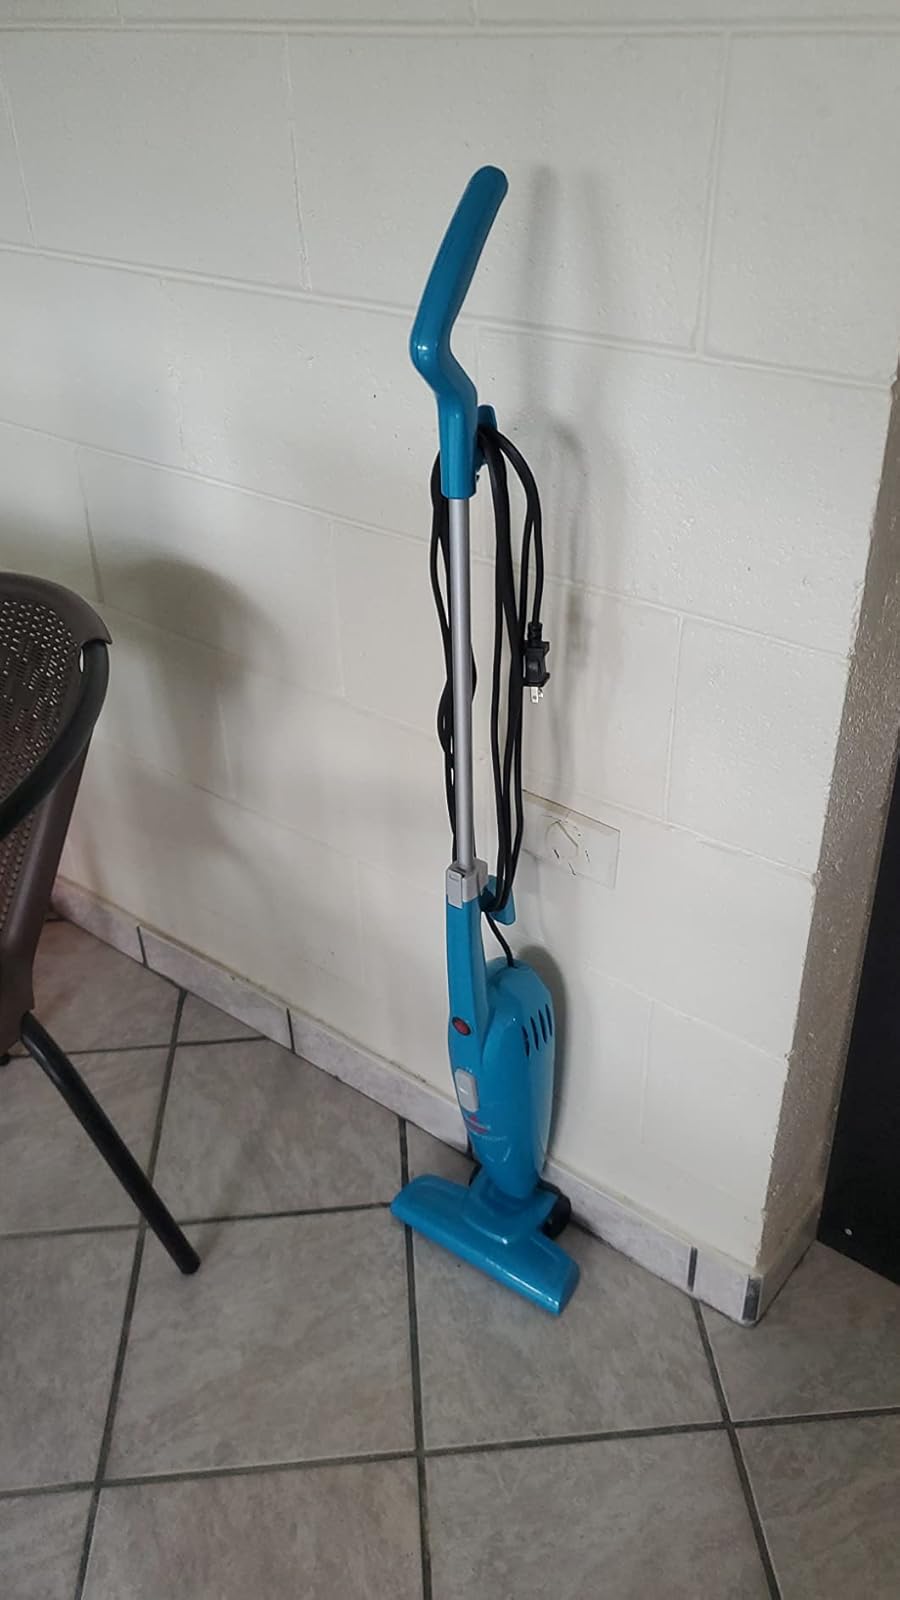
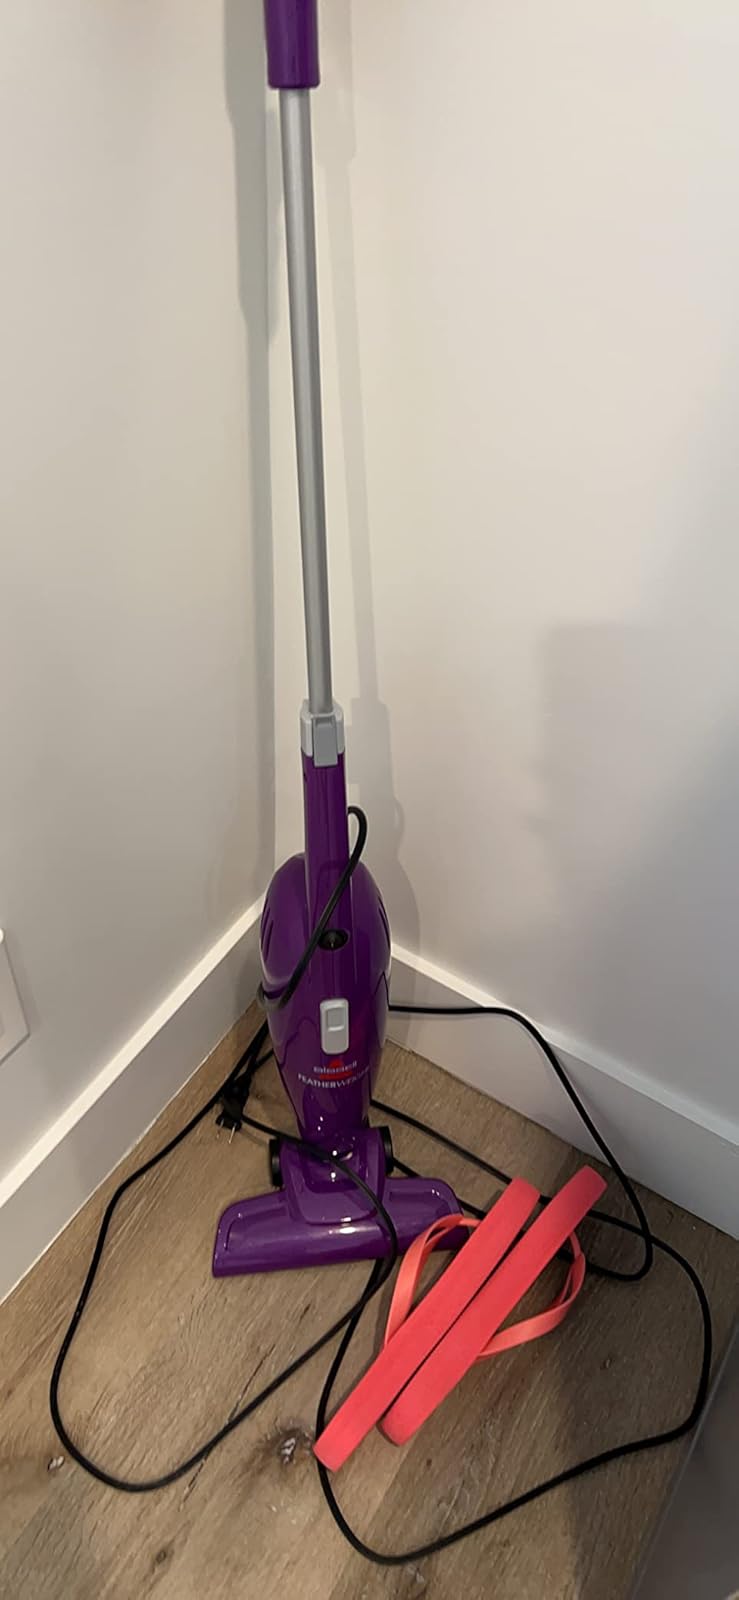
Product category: items_vacuum
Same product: no